Altenglan station

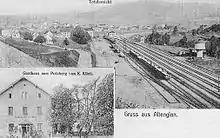
Track plan of Altenglan station in 1908

The Glan Valley Railway from Bad Münster to Homburg was opened throughout on 1 May 1904; from Glan-Münchweiler to Altenglan it ran together with the Kusel–Landstuhl railway. Altenglan was rebuilt as a “wedge station” (Keilbahnhof) and it also received a new entrance building. There was a total of 26 stations along the new line through Altenglan.